Embraer C-390 Millennium

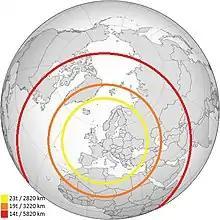
The approximate operating radius with different load weights

Among its first missions in the Portuguese Air Force in October 2023, the C-390 transported military personnel and cargo to the Canary Islands, Spain, in support of the multinational Spanish-led exercise Ocean Sky 2023. It then progressed to the United States where it picked up one of the Black Hawk helicopters procured by Portugal. On its return flight, it crossed the Atlantic Ocean on a direct flight from Providence, Rhode Island to Ovar.